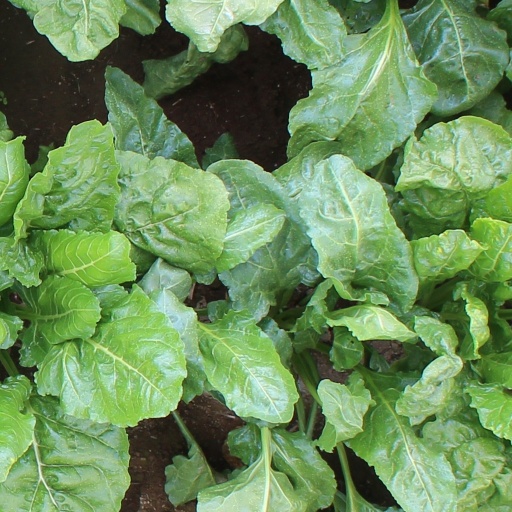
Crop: sugar beet